Live Earth (2007 concert)

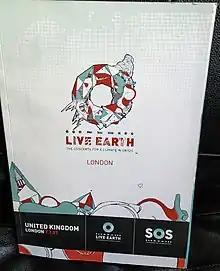
The cover of the Live Earth (London) concert programme

The umbrella organization for the event was Save Our Selves, founded by Kevin Wall (Executive Producer), and included major partners such as former U.S. Vice President Al Gore, the Alliance for Climate Protection, Earthlab, MSN, and Control Room, the production company which produced the event. The logo for the event was the Morse code distress signal. Brand Neutral, the environmental business strategy firm, served as the worldwide sustainability strategy and services partner for Live Earth, developing the overall sustainability strategy, staffing all members of the global "green team," creating the overall master plan for resource management, and supervising the execution of the Live Earth environmental strategy. Leading sustainability expert John Picard served as chief environmental and efficiency counsellor for the event.